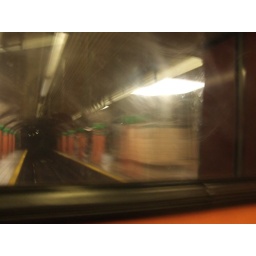
taken from the last car in the train